Katalonia

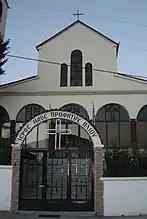
Church of Prophet Elias

Katalonia is a village and a community of the Katerini municipality in Greece. Before the 2011 local government reform it was part of the municipality of Elafina, of which it was a municipal district. The 2021 census recorded 324 inhabitants in the village.